Annette Lewis Phinazee

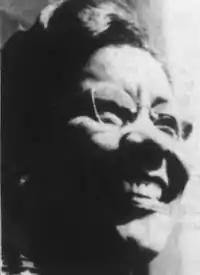
Dr. Phinazee in 1970

Alethia Annette Lewis Hoage Phinazee (July 23, 1920 – September 17, 1983, in Durham, North Carolina) was the first woman and the first black American woman to earn the doctorate in library science from Columbia University. She was called a trailblazer for her work as a librarian and educator.